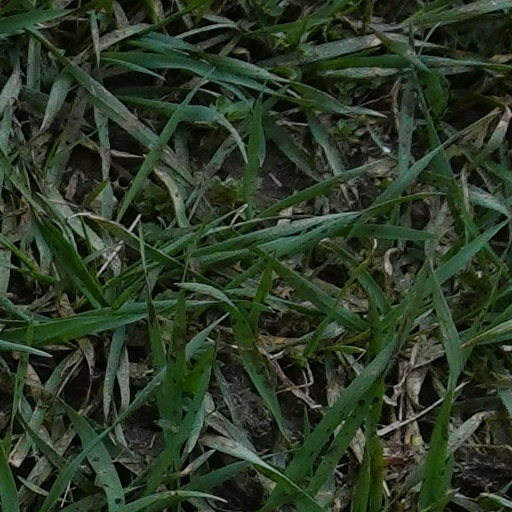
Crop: wheat